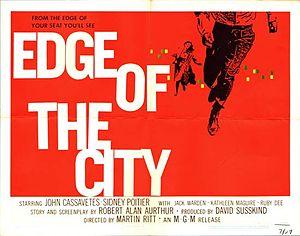
L'Homme qui tua la peur est un film américain réalisé par Martin Ritt, sorti en 1957.